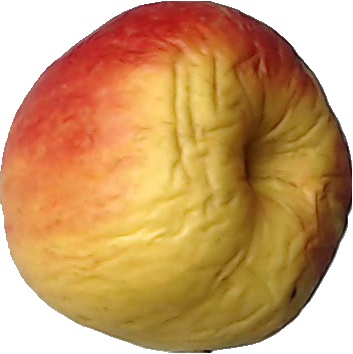
Label: apple_red_yellow_1